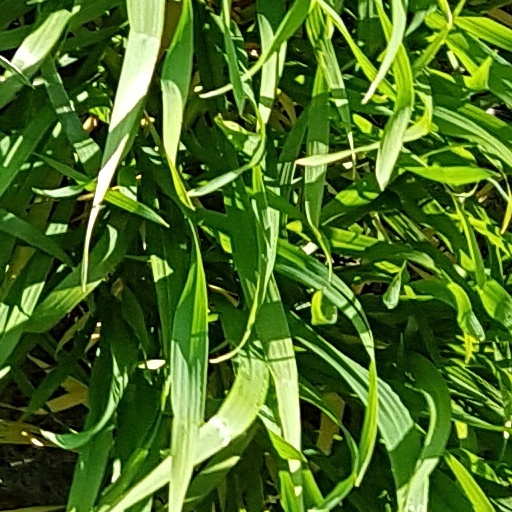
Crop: wheat